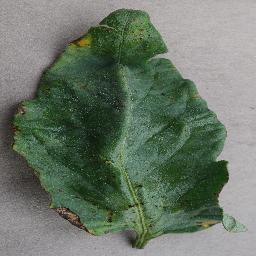
Label: Tomato___Bacterial_spot